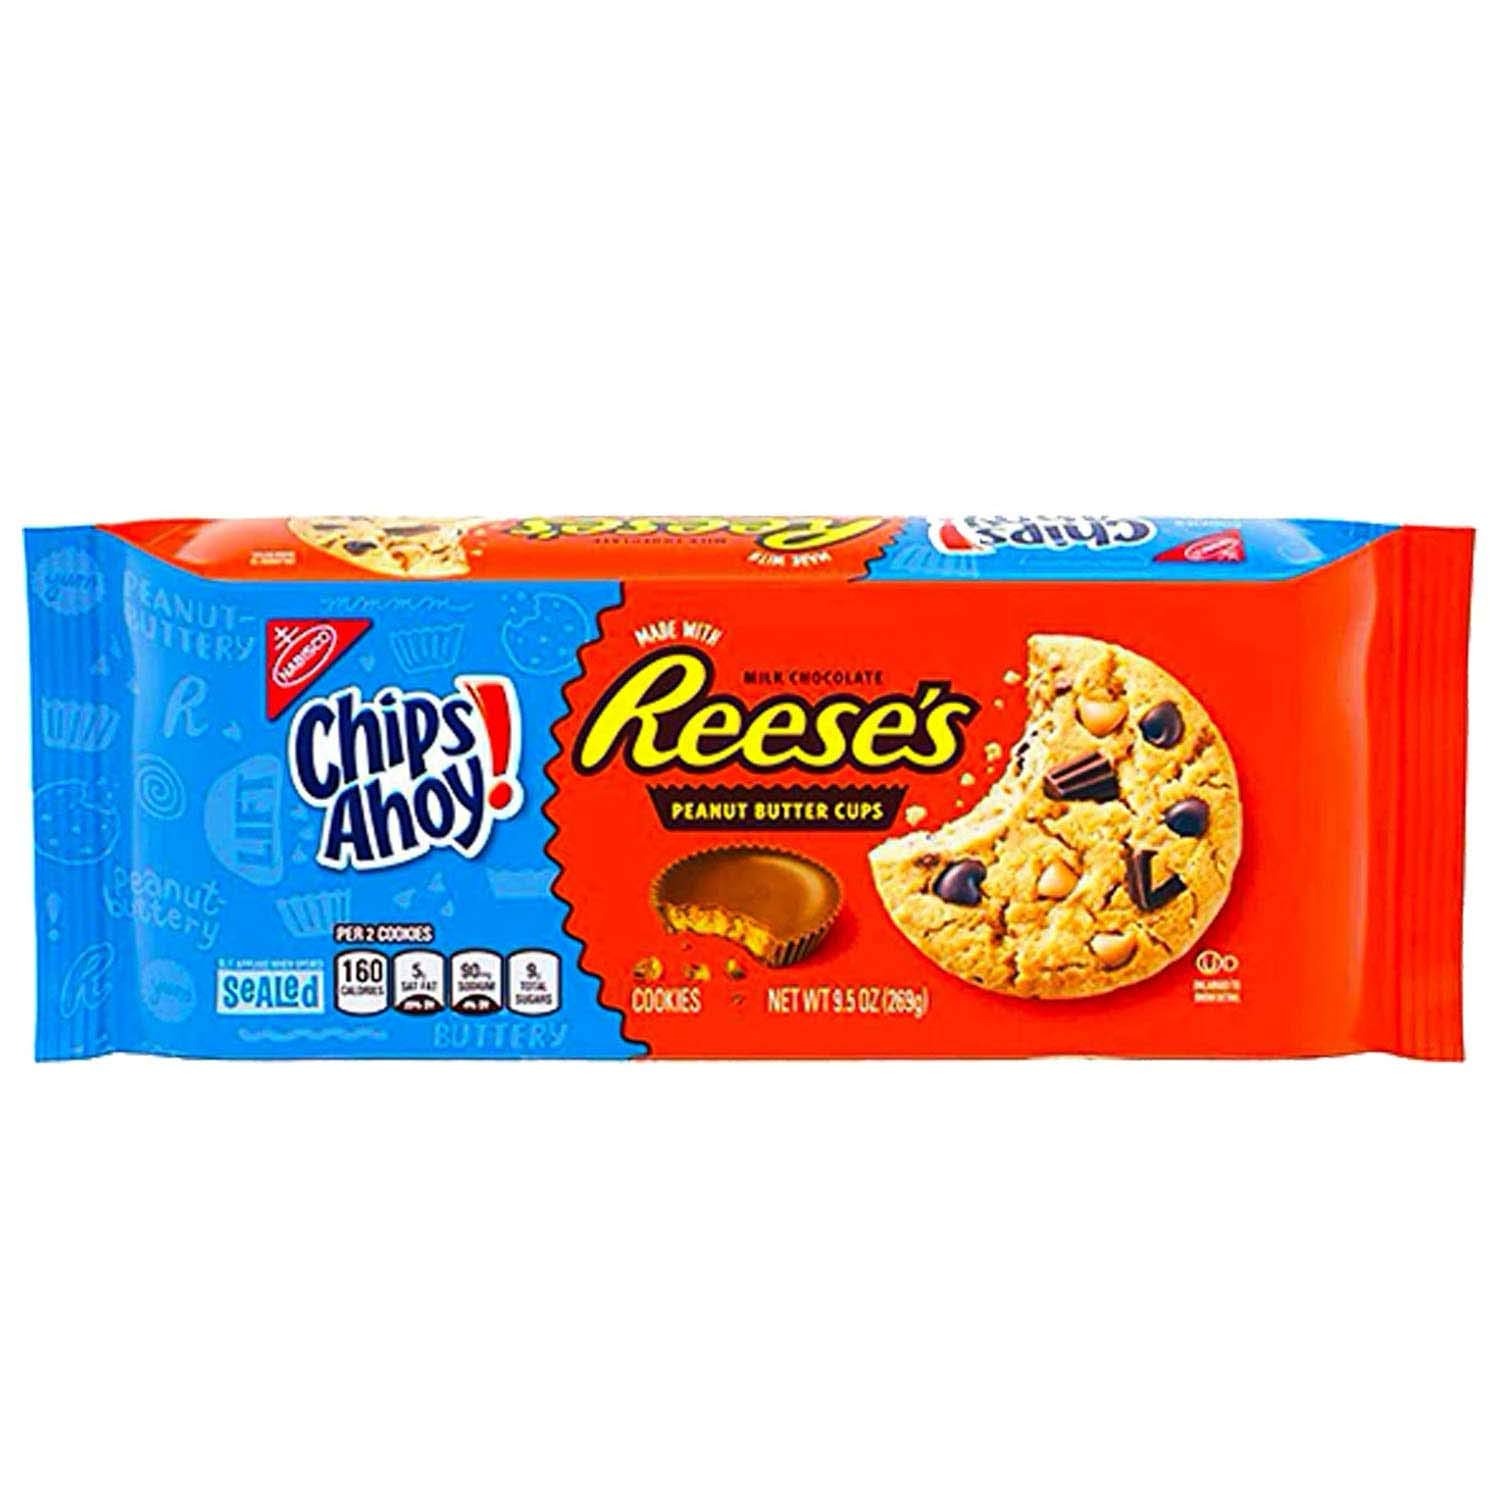
Item Name: Chips Ahoy! Cookie Reeses Chewy, 9.5 oz
Bullet Point 1: Cookie
Bullet Point 2: They are widely sold in the united states, Latin America
Bullet Point 3: Crunchy Chocolate Chip Cookies
Bullet Point 4: Includes Reese's Peanut Butter Cups
Bullet Point 5: Real chocolate chip Cookies
Product Description: candy and chocolate gifts
Value: 9.5
Unit: Ounce

Price: 3.99